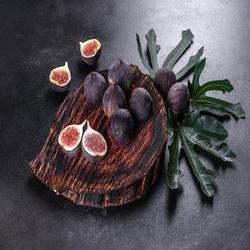
Label: Fig